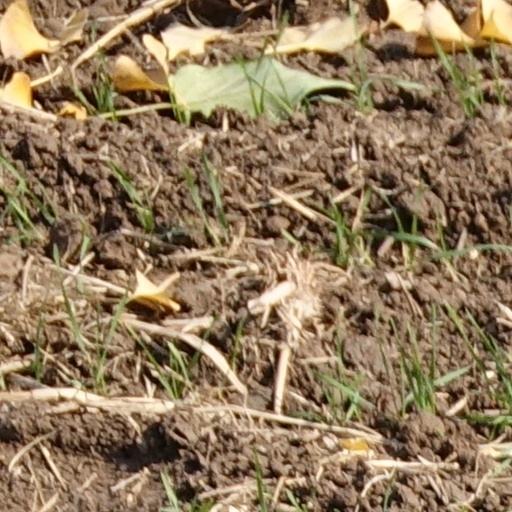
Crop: wheat